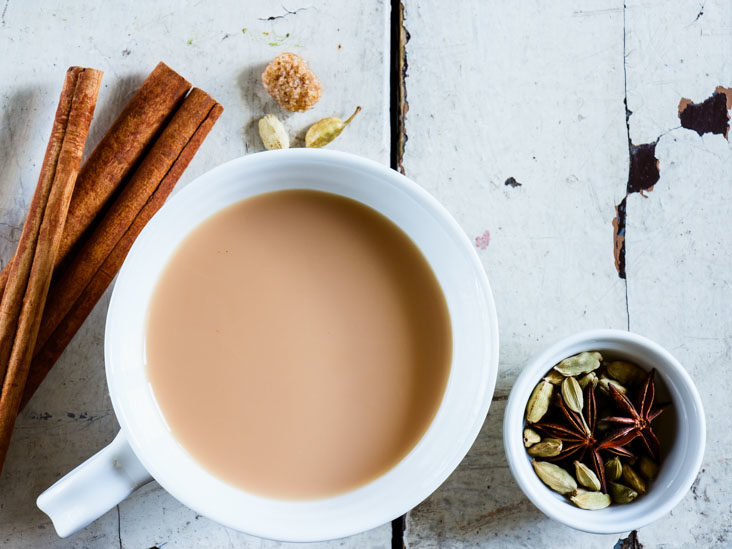
Dish: chai